Daniele Ganser

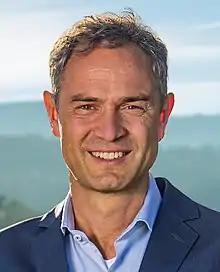
Ganser in 2018

Daniele Ganser (born 29 August 1972) is a Swiss author and conspiracy theorist. He is best known for his 2005 book "NATO's Secret Armies: Operation GLADIO and Terrorism in Western Europe".